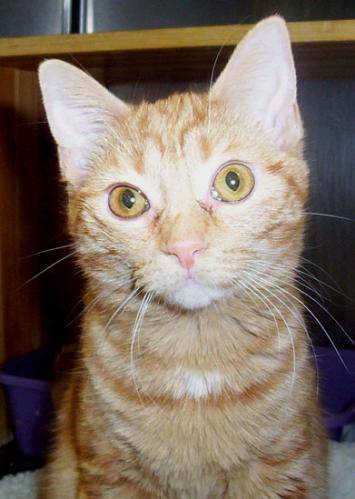
Label: cat